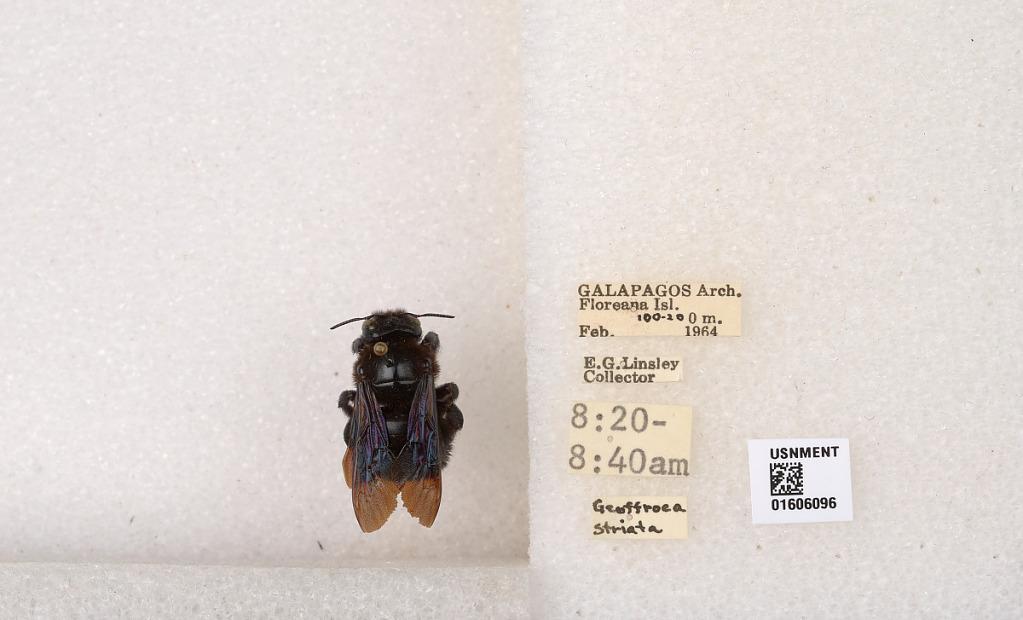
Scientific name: Xylocopa (Neoxylocopa) darwini Cockerell
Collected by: E. Linsley
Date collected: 1964-2-1
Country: Ecuador
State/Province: Galapagos
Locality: Floreana Isl.
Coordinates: -1.29025, -90.4317